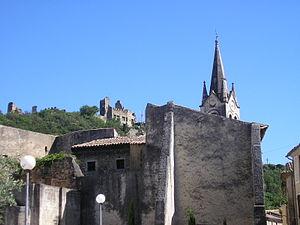
Mondragon
Mondragon est une commune française située dans le département de Vaucluse, en région Provence-Alpes-Côte d'Azur.